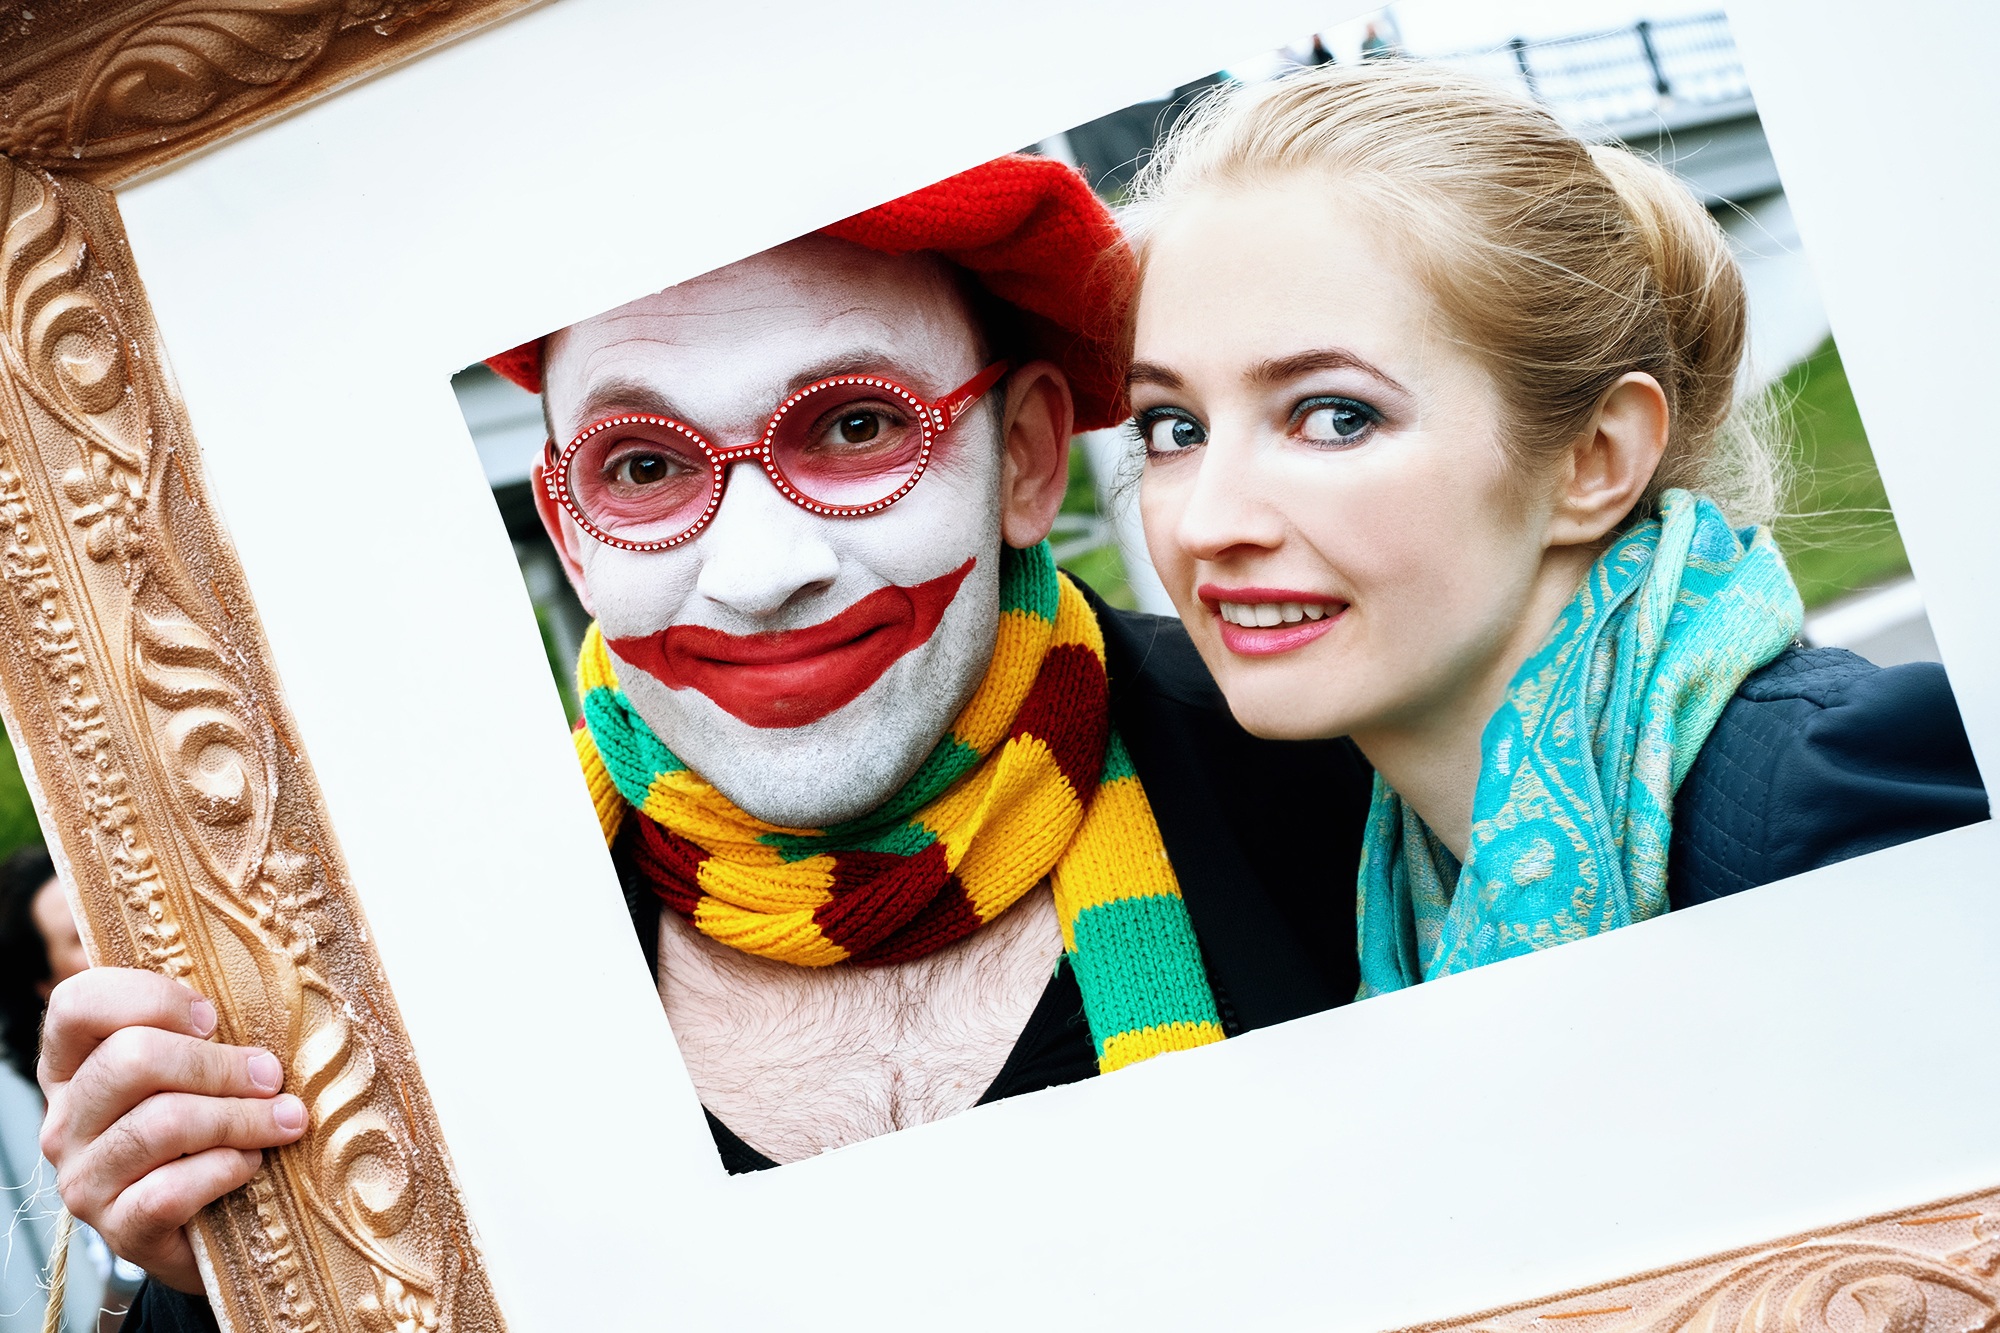
person, girl, portrait, frame, baguette, clown, art, illustration, photomontage